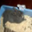
Label: rabbit